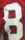
Number: 8